Pristhesancus plagipennis

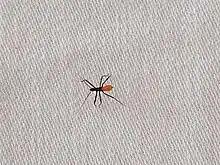
A nymph.

Pristhesancus plagipennis is an Australian insect in the assassin bug genus "Pristhesancus". Amongst its prey is the bronze orange bug ("Musgraveia sulciventris"), a common garden pest. It is sometimes called the bee-killer assassin bug, as it is also known to prey on honey bees. The juveniles (nymphs / instars) have a distinctive bright orange abdomen.